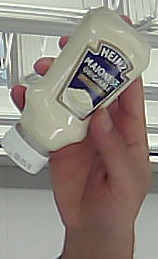
Product: heinz_mayo